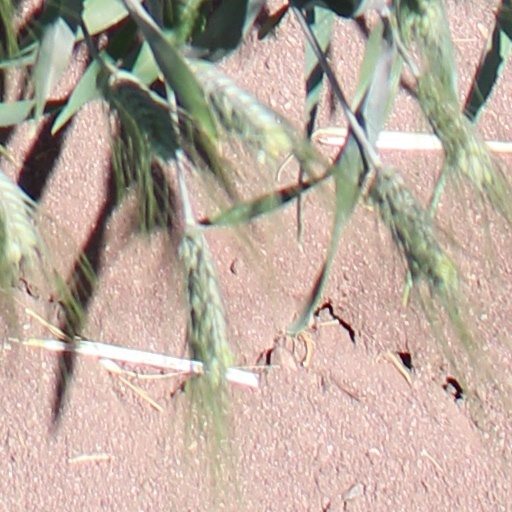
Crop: wheat